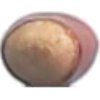
Label: hazelnut